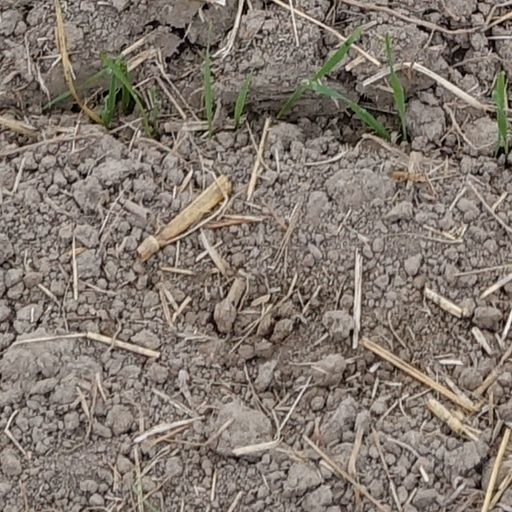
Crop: wheat